Toccoa, Georgia

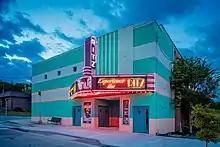
Ritz Theatre

Stephens County Development Authority (SCDA) was established in 1965 to continue and sustain the growth of Northeast Georgia. SCDA is responsible for the recruitment of new businesses such as industrial, manufacturing, distribution, corporate and regional headquarters and customer service centers. SCDA serves the following cities: Toccoa, Eastanollee, Martin, and Avalon.